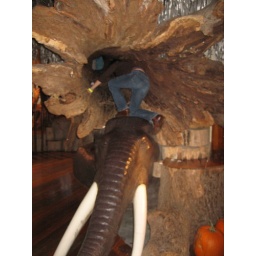
a tree ... held by an elephant